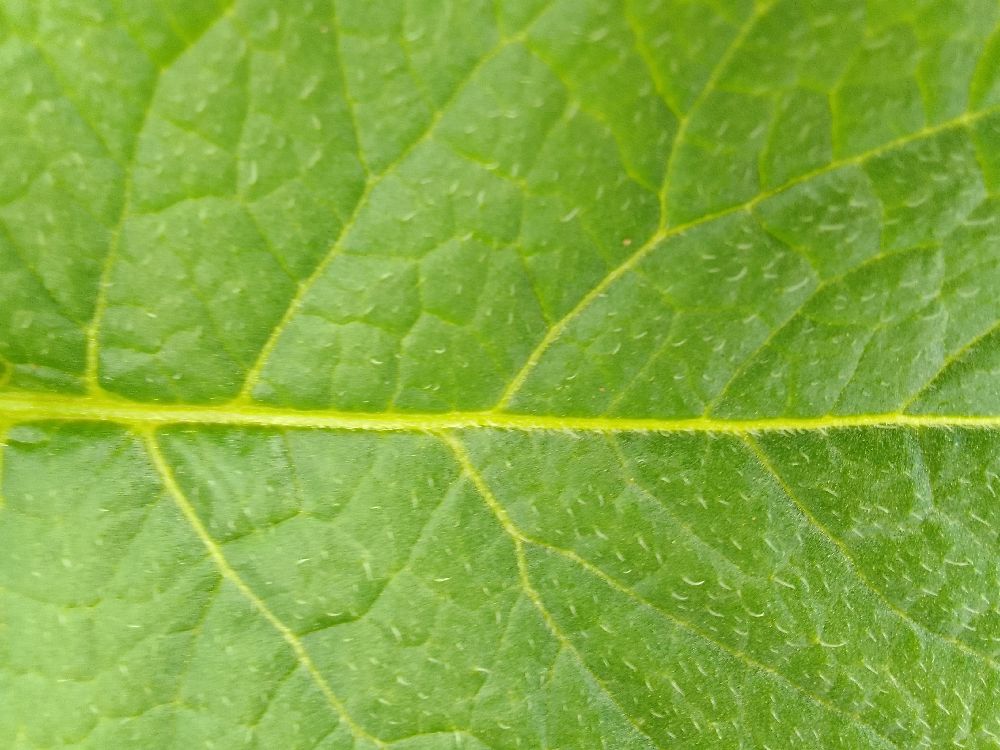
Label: Healthy